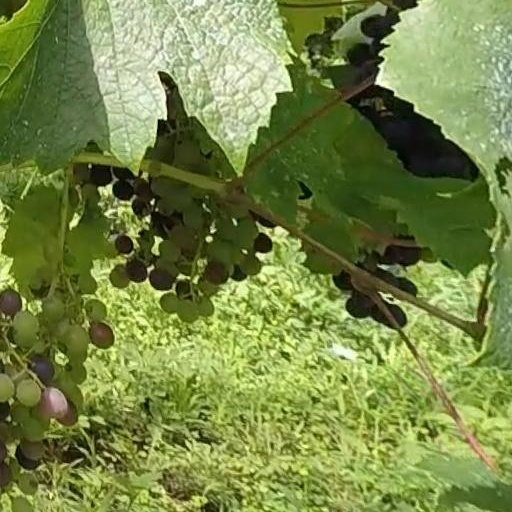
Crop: grape